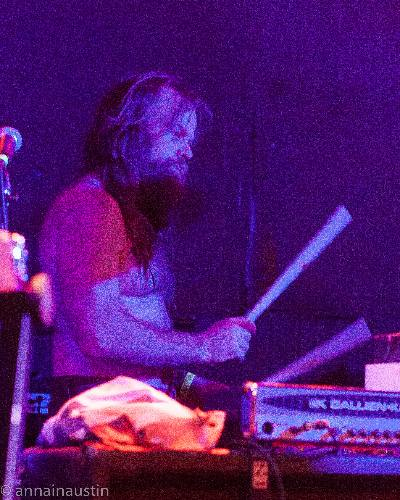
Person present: Yes